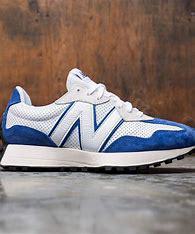
Brand: New
Model: Balance New Balance 327